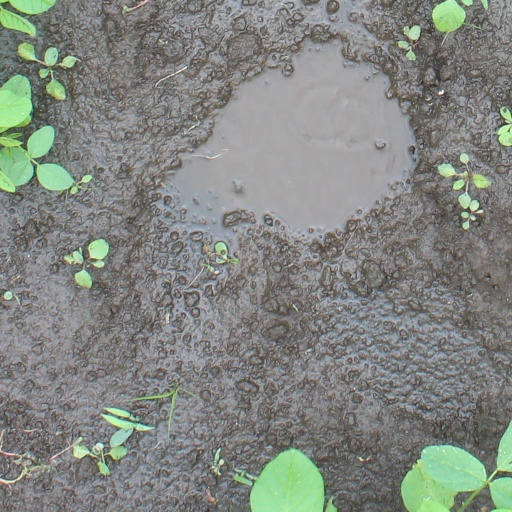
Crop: soybean